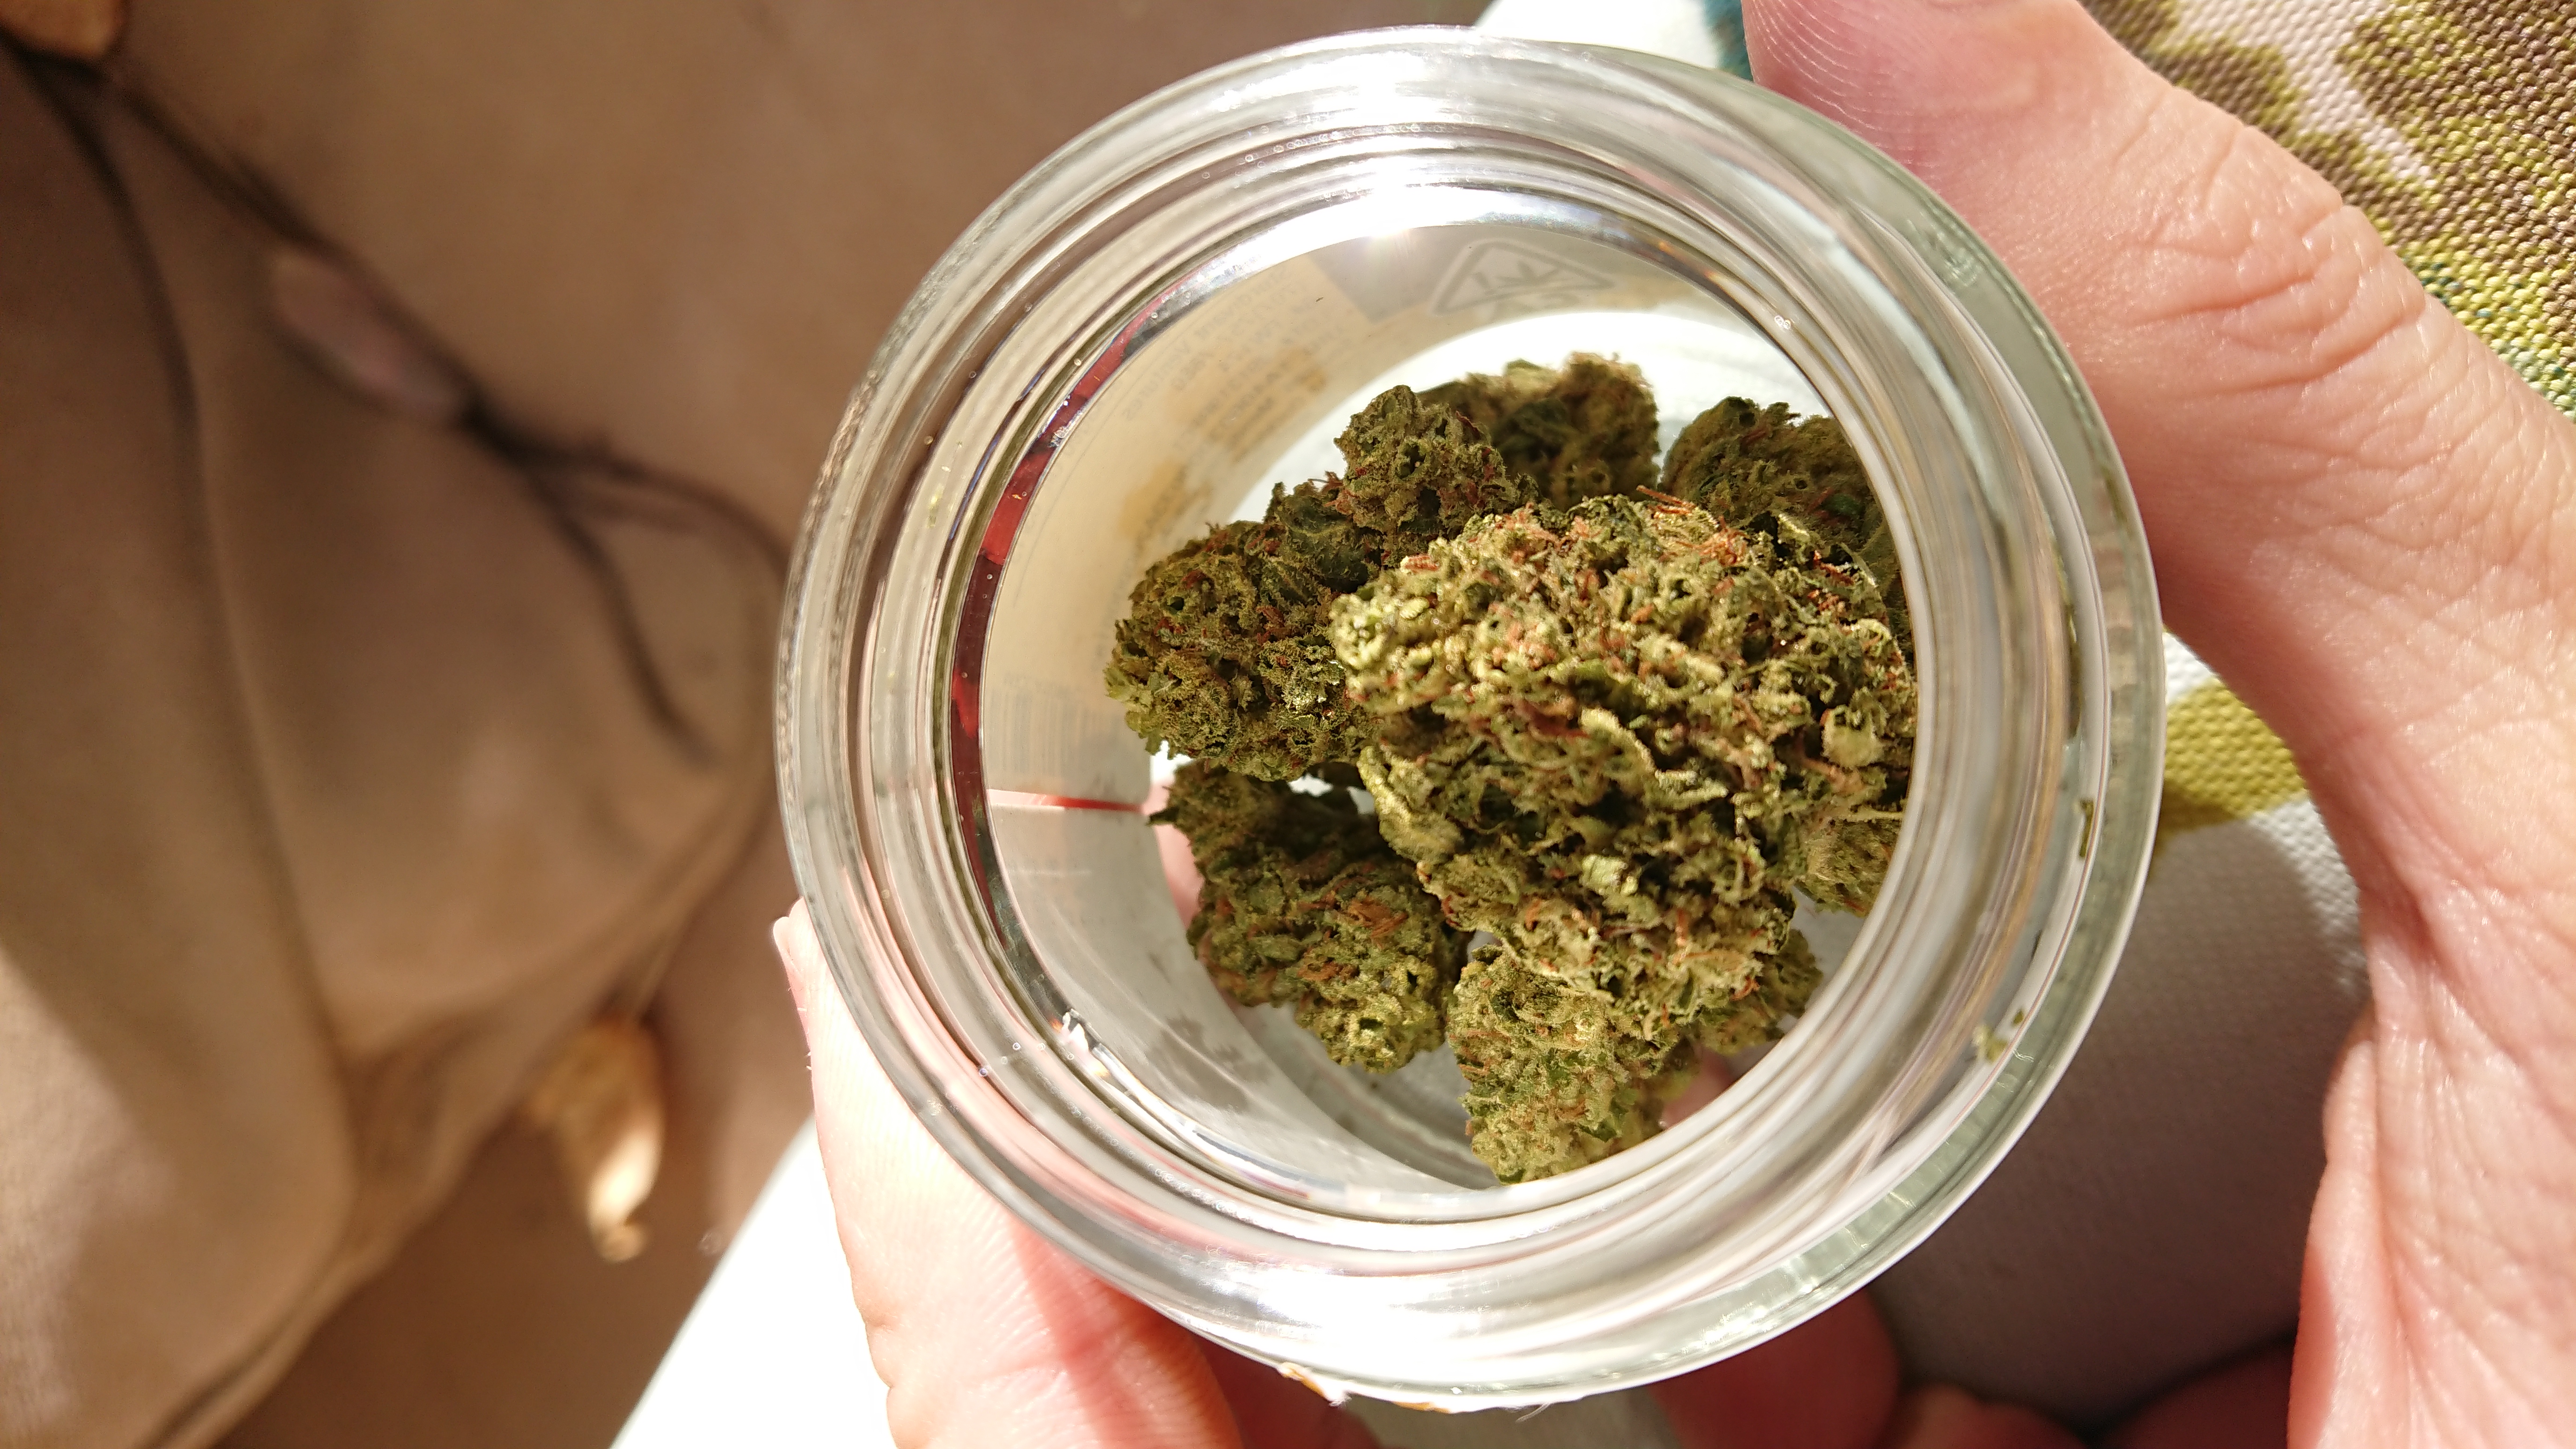
marijuana, cuisine, food, dish, plant, vegetarian food, ingredient, soil, recipe, Za atar, hemp family